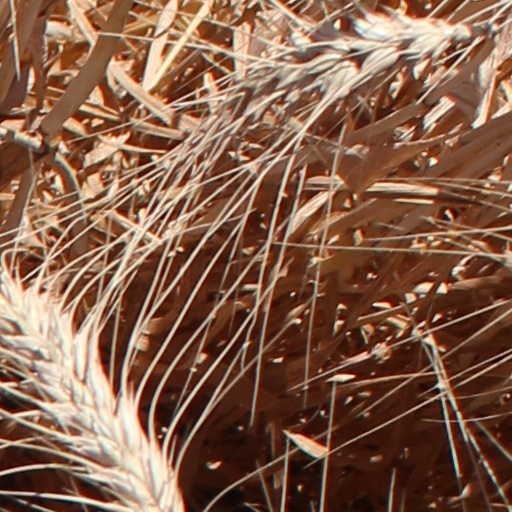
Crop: wheat